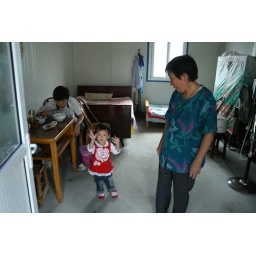
DuJiangYan: Inside a typical tin-roof one bedroom house, cooking and sleeping in the same room. Comfort with no luxury.